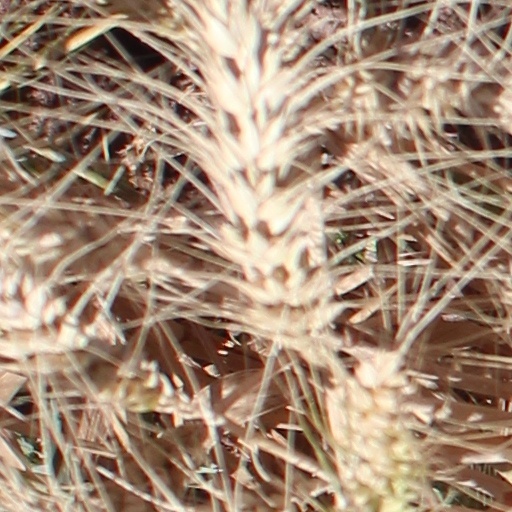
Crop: wheat